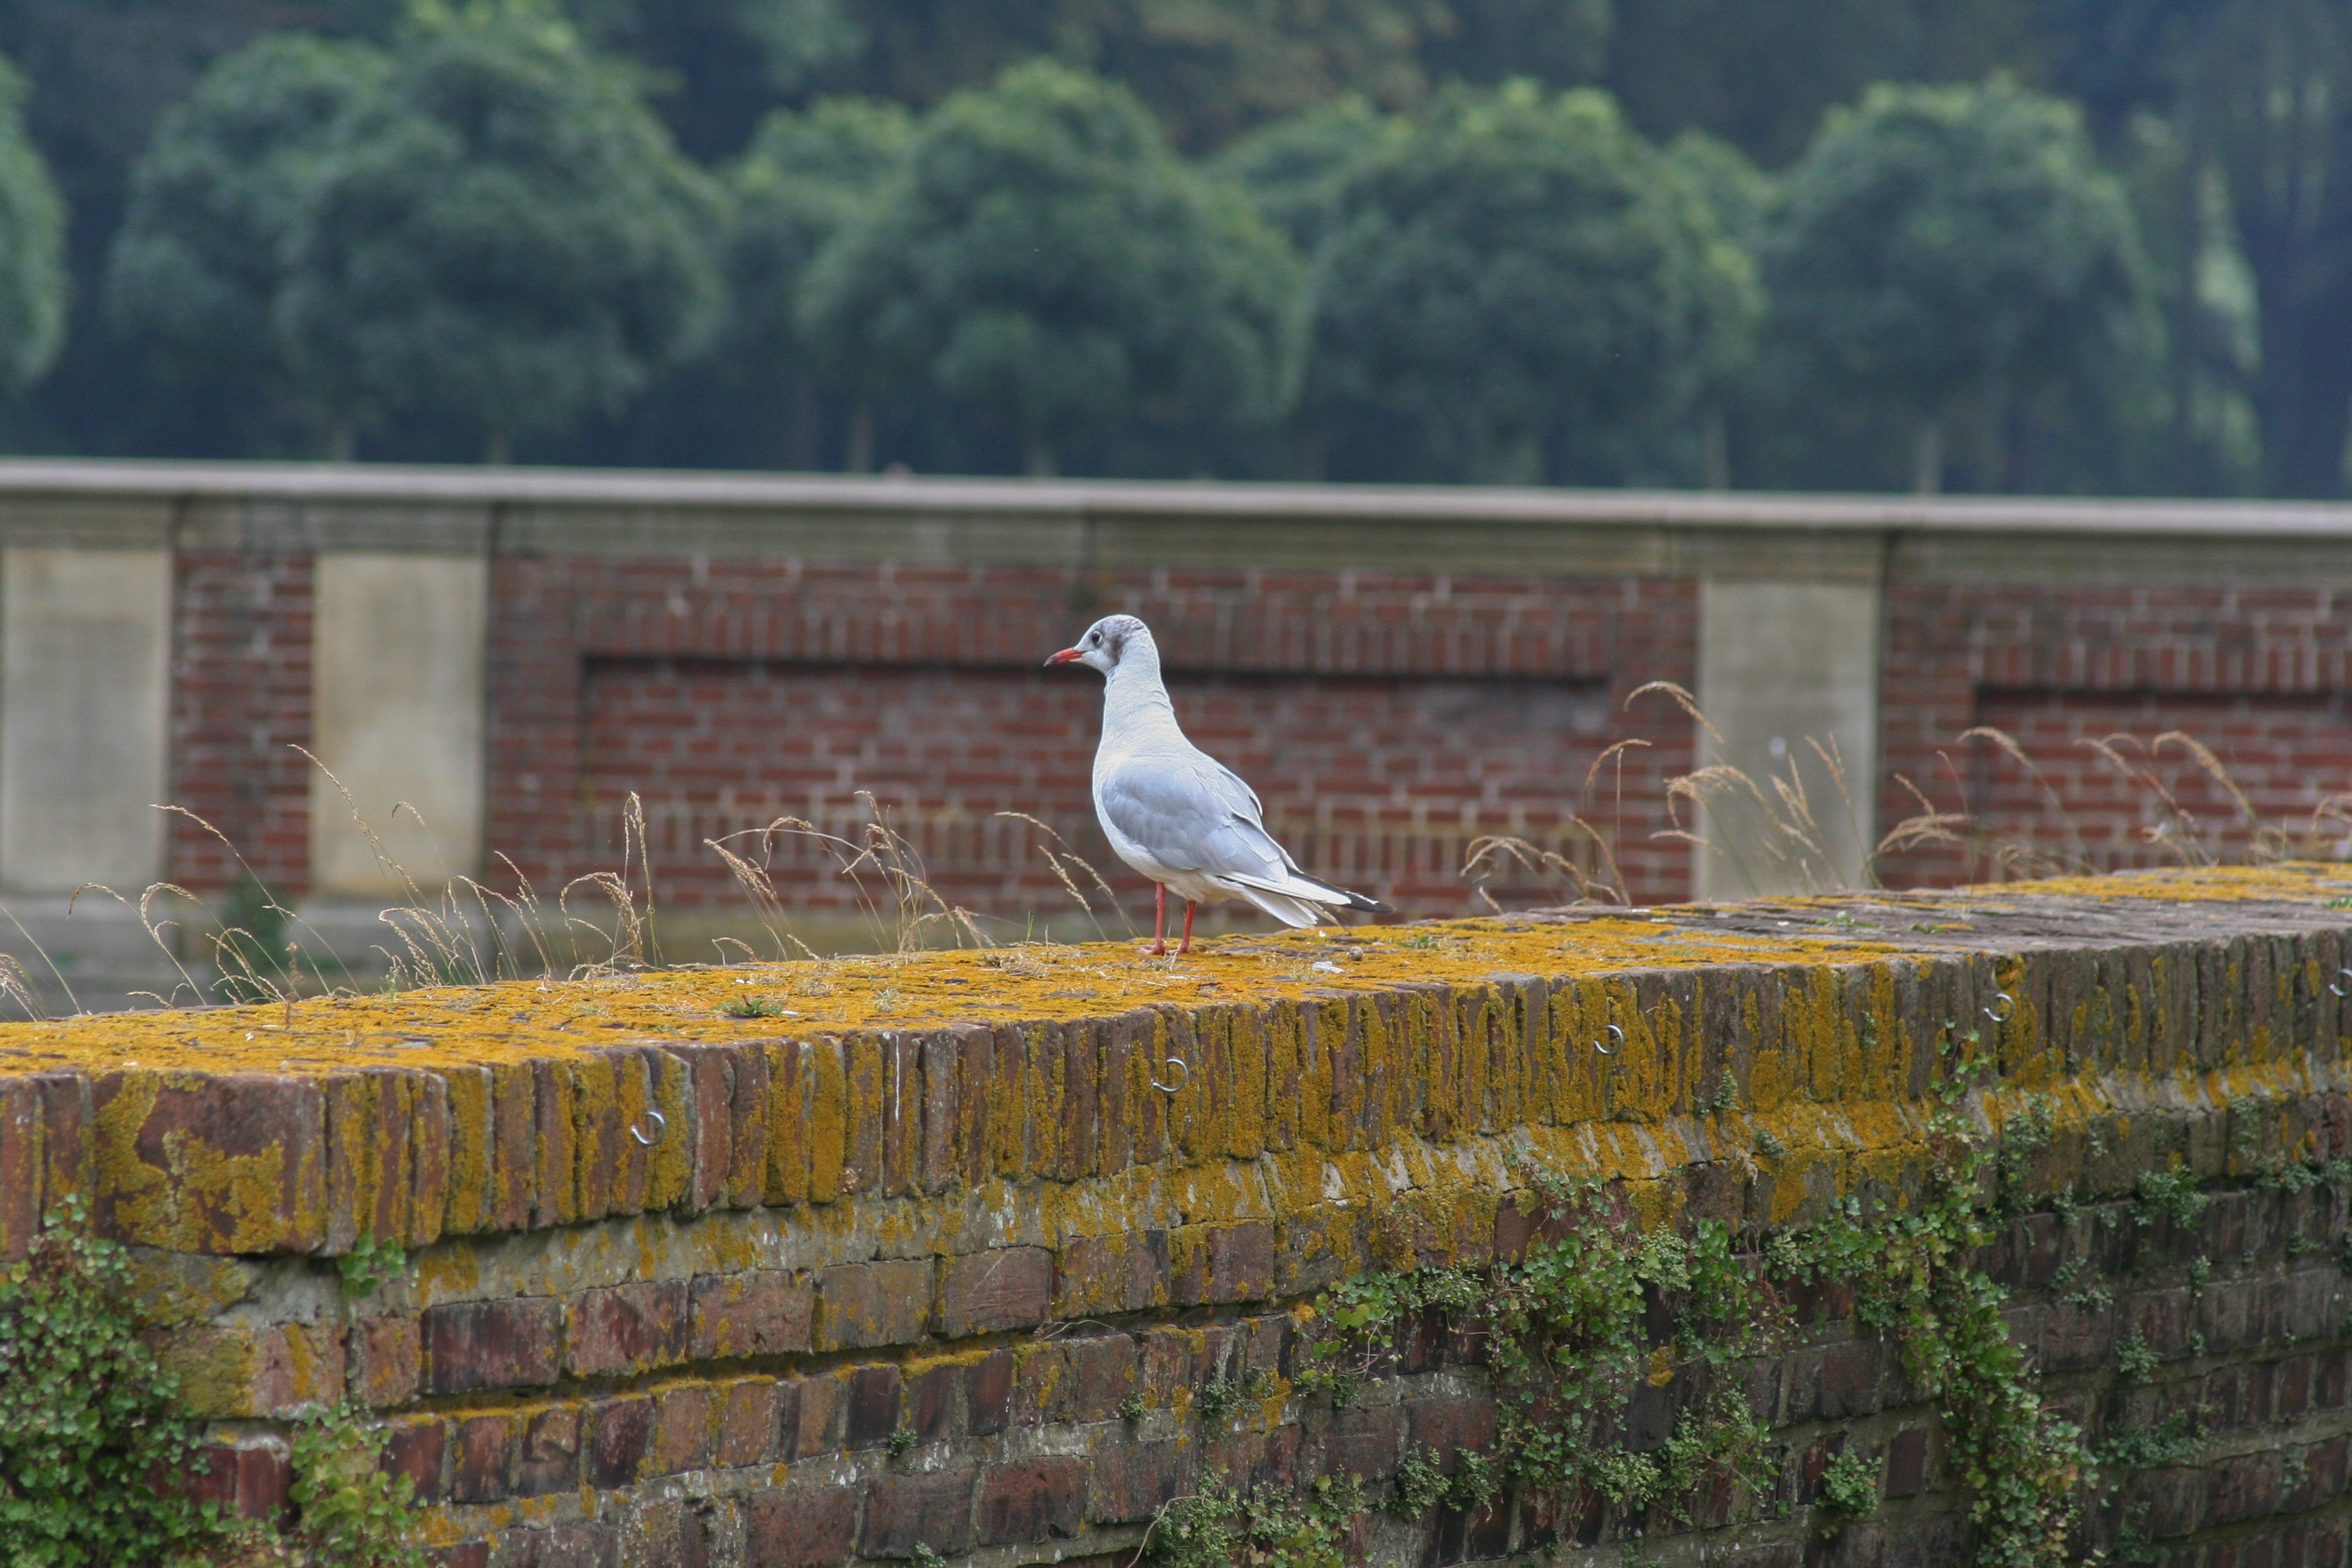
nature, bird, farm, wall, wildlife, park, agriculture, fauna, dove, rural area, schloss nordkirchen